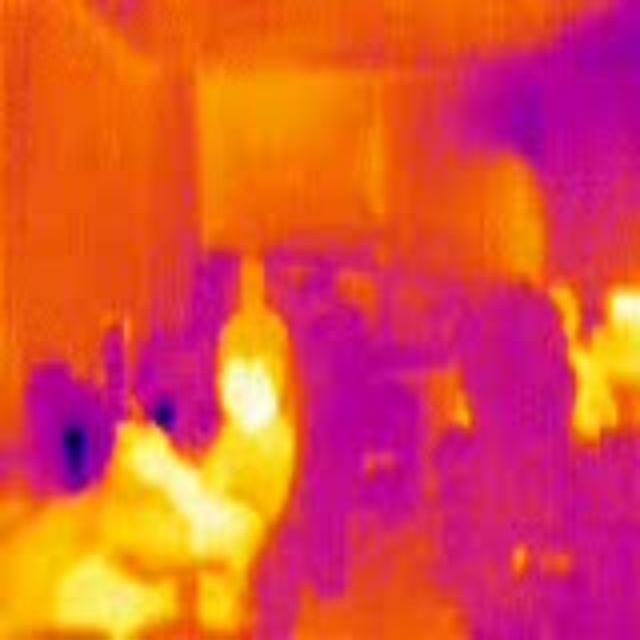
Detected objects:
label: person
label: person